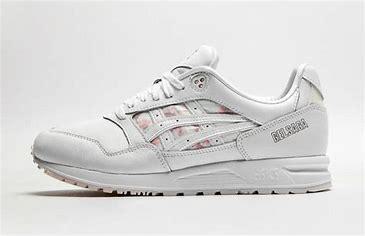
Brand: Asics
Model: Gel Saga